Jan Robbe

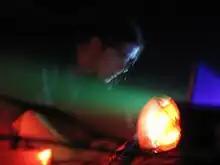
Jan Robbe performing as Atomhead at the 2008 "Only the Hard Survive" festival in Waregem, Belgium

Jan Robbe (born 14 June 1980 in Ghent, Belgium), otherwise known by his music project aliases Atomhead, Erratic, UndaCova and Diagnostic, is an electronic music artist. He founded the experimental netlabel Entity in 2003 with friend Nico de Gols (aka Kaebin Yield). Jan Robbe is known for expressing various musical styles under different pseudonyms. "Atomhead" and "UndaCova", his two most prominent projects, focus on fractured industrial beats and densely textured DSP sound design techniques, whereas "Erratic" is a vehicle for pursuing more minimal long-form ambiental directions. The most recent (2018) "Diagnostic" project explores experimental sound design, glitch and noise structures, combining digital and modular synthesis. Robbe has released music on distinguished labels such as Dyslexic Response and Hangars Liquides, and collaborated with artists who operate in similar aesthetic domains, including La Peste, Neurocore, Subskan and Xanopticon.